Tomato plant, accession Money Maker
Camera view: vertical (180 deg); turntable rotation: 270 degrees
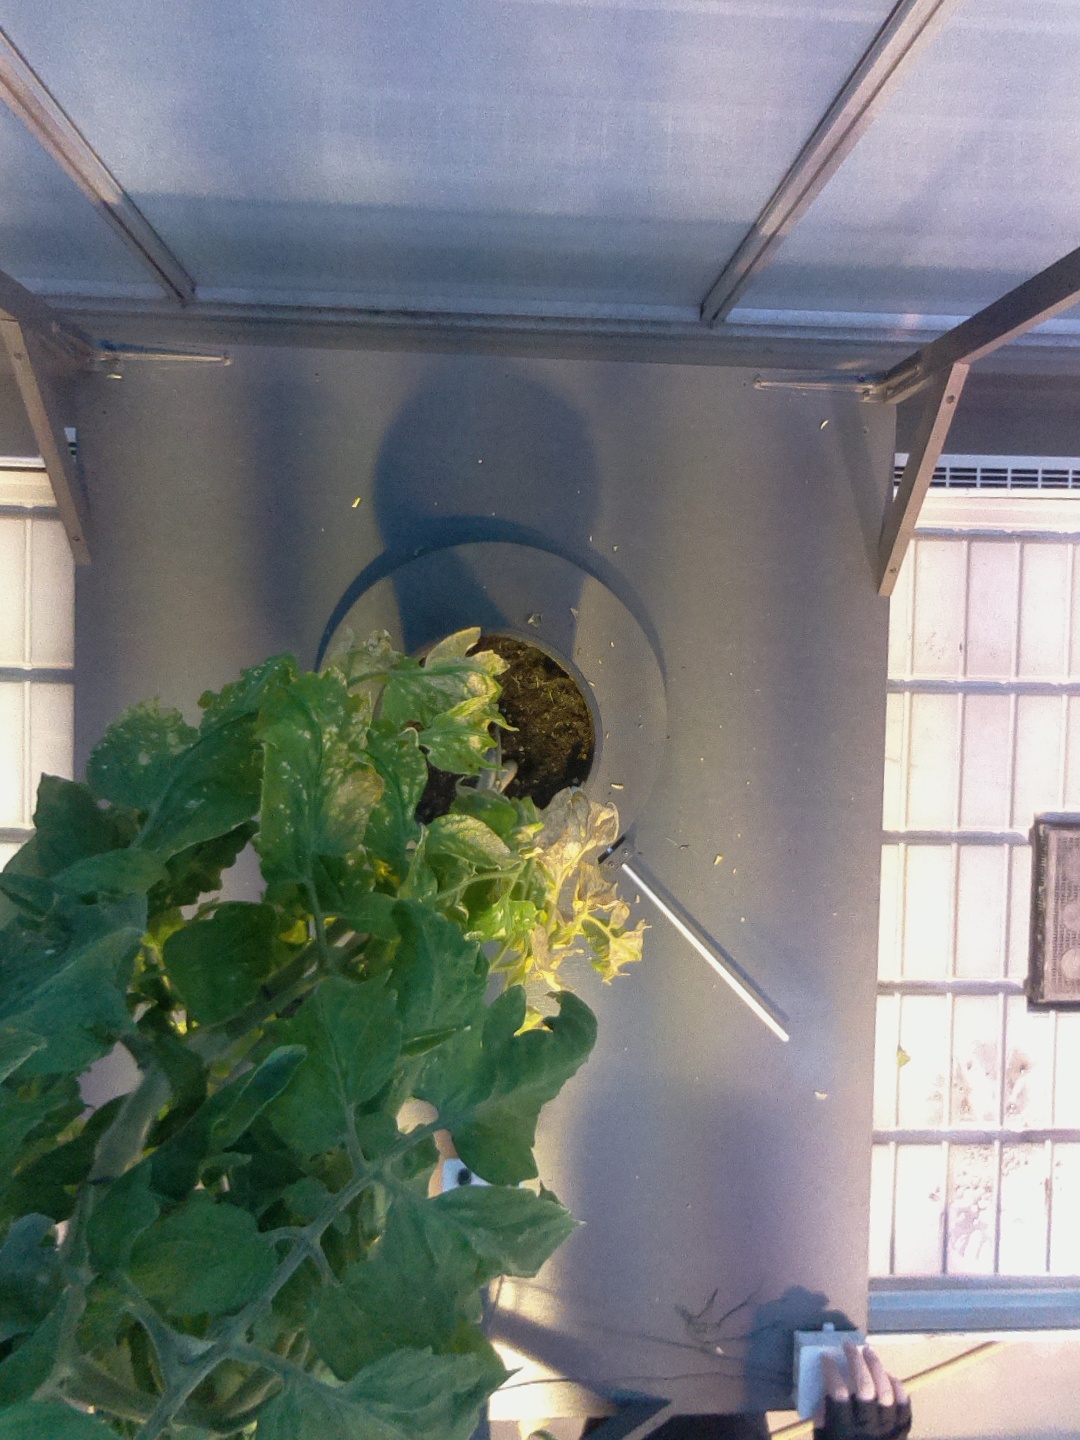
BBCH growth stage 78: 80% -90% of final fruit size